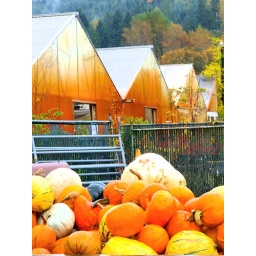
A variaty of earth fruit in a cart wtih nursery building behind made a colorful compostion in my eyes.